Bird-and-flower painting

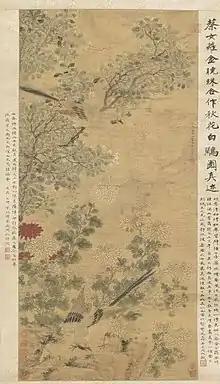
Bird-and-flower painting by Cai Han and Jin Xiaozhu, "c". 17th century.

The is proper of 10th century China; and the two most representative artists of this period are Huang Quan (c. 900 – 965), who was an imperial painter for many years, and Xu Xi (937–975), who came from a prominent family but never entered into officialdom.Both Huang Quan and Xu Xi were masters of their two schools.